Morelia

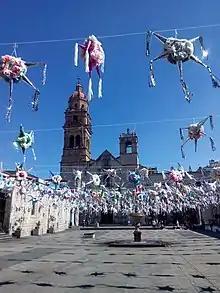
Decorated Plaza next to Cathedral in Morelia

The heart of the historic center is the cathedral and its surrounding plazas: the Plaza de Armas, also known as the Plaza de los Mártires, the Juárez Plaza and the Melchor Ocampo Plaza. The largest plaza is the Plaza de Armas, which has been remodeled several times since it was designed in the 16th century. It has been renamed several times as well, from “de la Constitución,” “de la República” to the current official name of “de los Mártires” but popularly it retains the name of “Plaza de Armas.” The alternate name, Plaza de los Mártires (Plaza of the Martyrs) is in honor of people like Mariano Matamoros, Guadalupe el Salto and others who were executed here during the Mexican War of Independence and later in 1830 during political unrest. The plaza is surrounded by portals, and colonial era buildings such as the Banca Promex, the Virrey de Mendoza Hotel, the Juan de Dios Gomez House and the old town hall, also called the Michelena House. Until the late 19th century, a monument to Morelos had been here, but this was removed along with the fountain and replaced by a kiosk that was brought from London and remains to this day. The last remodeling of the plaza occurred in the mid-20th century under the direction of architect and painter Juan O'Gorman. The Melchor Ocampo Plaza was originally named “Plaza de la Paz.” In the late 19th century, this plaza was remodeled and a monument to Ocampo sculpted by Primitivo Miranda was placed here. Another statue by Miranda, this one of Jose Maria Morelos y Pavon was placed in the small plaza on the west side of the cathedral and named the Morelos Plaza.